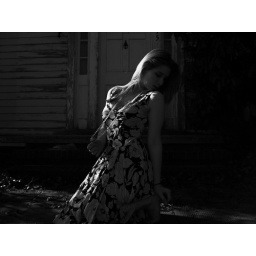
(28/365) A boy brushed in red living in black and white